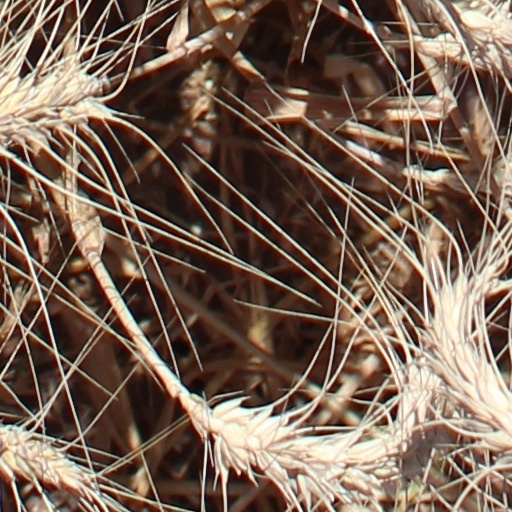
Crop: wheat